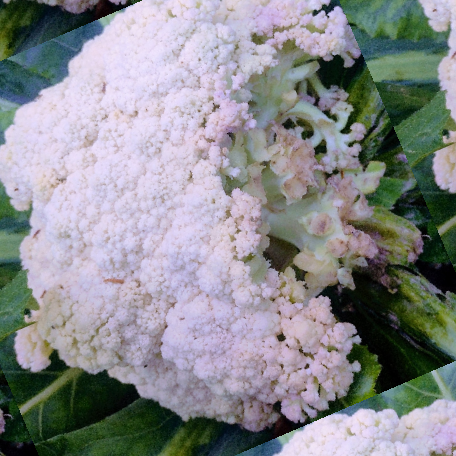
Label: Bacterial spot rot